Algeria–Greece relations

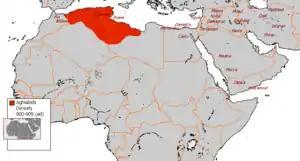
Ifriqiya at the beginning of the ninth century.

The Arab forces of Caliph Uthman invaded Sicily in 652, without success, although the Arabs managed to drive the Greeks out of North Africa between 670 and 711 AD. A serious assault on Sicily was launched in 740 from Carthage, where the Arabs had built shipyards and a permanent base from which to make more sustained attacks, again without success. In 826, Ziyadat Allah the Emir of Ifriqiya sent an army that conquered the southern shore of the island and laid siege to Syracuse, but was forced to abandon the attempt due to plague. In 831 Berber units captured Palermo after a year-long siege. Palermo became the Muslim capital of Sicily, renamed al-Madinah. Taormina fell in 902, but the Greeks clung onto territory in the island until 965.